List of painters by name beginning with "A"

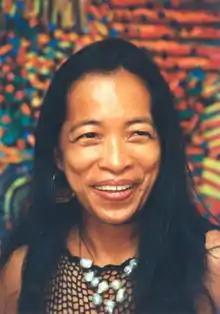
Pacita Abad

Please add names of notable painters with a Wikipedia page, in precise English alphabetical order, using U.S. spelling conventions. Country and regional names refer to where painters "worked" for long periods, not to nationalities or family background.